Donald Trump

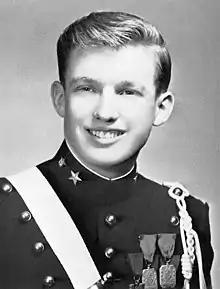
A black-and-white photograph of Trump as a teenager, smiling, wearing a dark pseudo-military uniform with three ribbons and a white shoulder strap

Donald John Trump was born on June 14, 1946, at Jamaica Hospital in the New York City borough of Queens, the fourth child of Fred Trump and Mary Anne MacLeod Trump. He is of German and Scottish descent. He grew up with his older siblings, Maryanne, Fred Jr., and Elizabeth, and his younger brother, Robert, in a mansion in the Jamaica Estates neighborhood of Queens. Fred Trump paid his children each about $20,000 a year, equivalent to $265,000 a year in 2024. Trump was a millionaire in inflation-adjusted dollars by age eight.